Estádio da Várzea

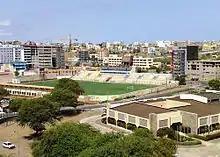
The stadium in 2010 with the view of Achada de Santo António and Tira Chapéu. Below on the bottom right is the National Library

African championship and cup league competitions took place at the stadium, seven championship editions took place with eleven matches and three cup competitions with three matches.